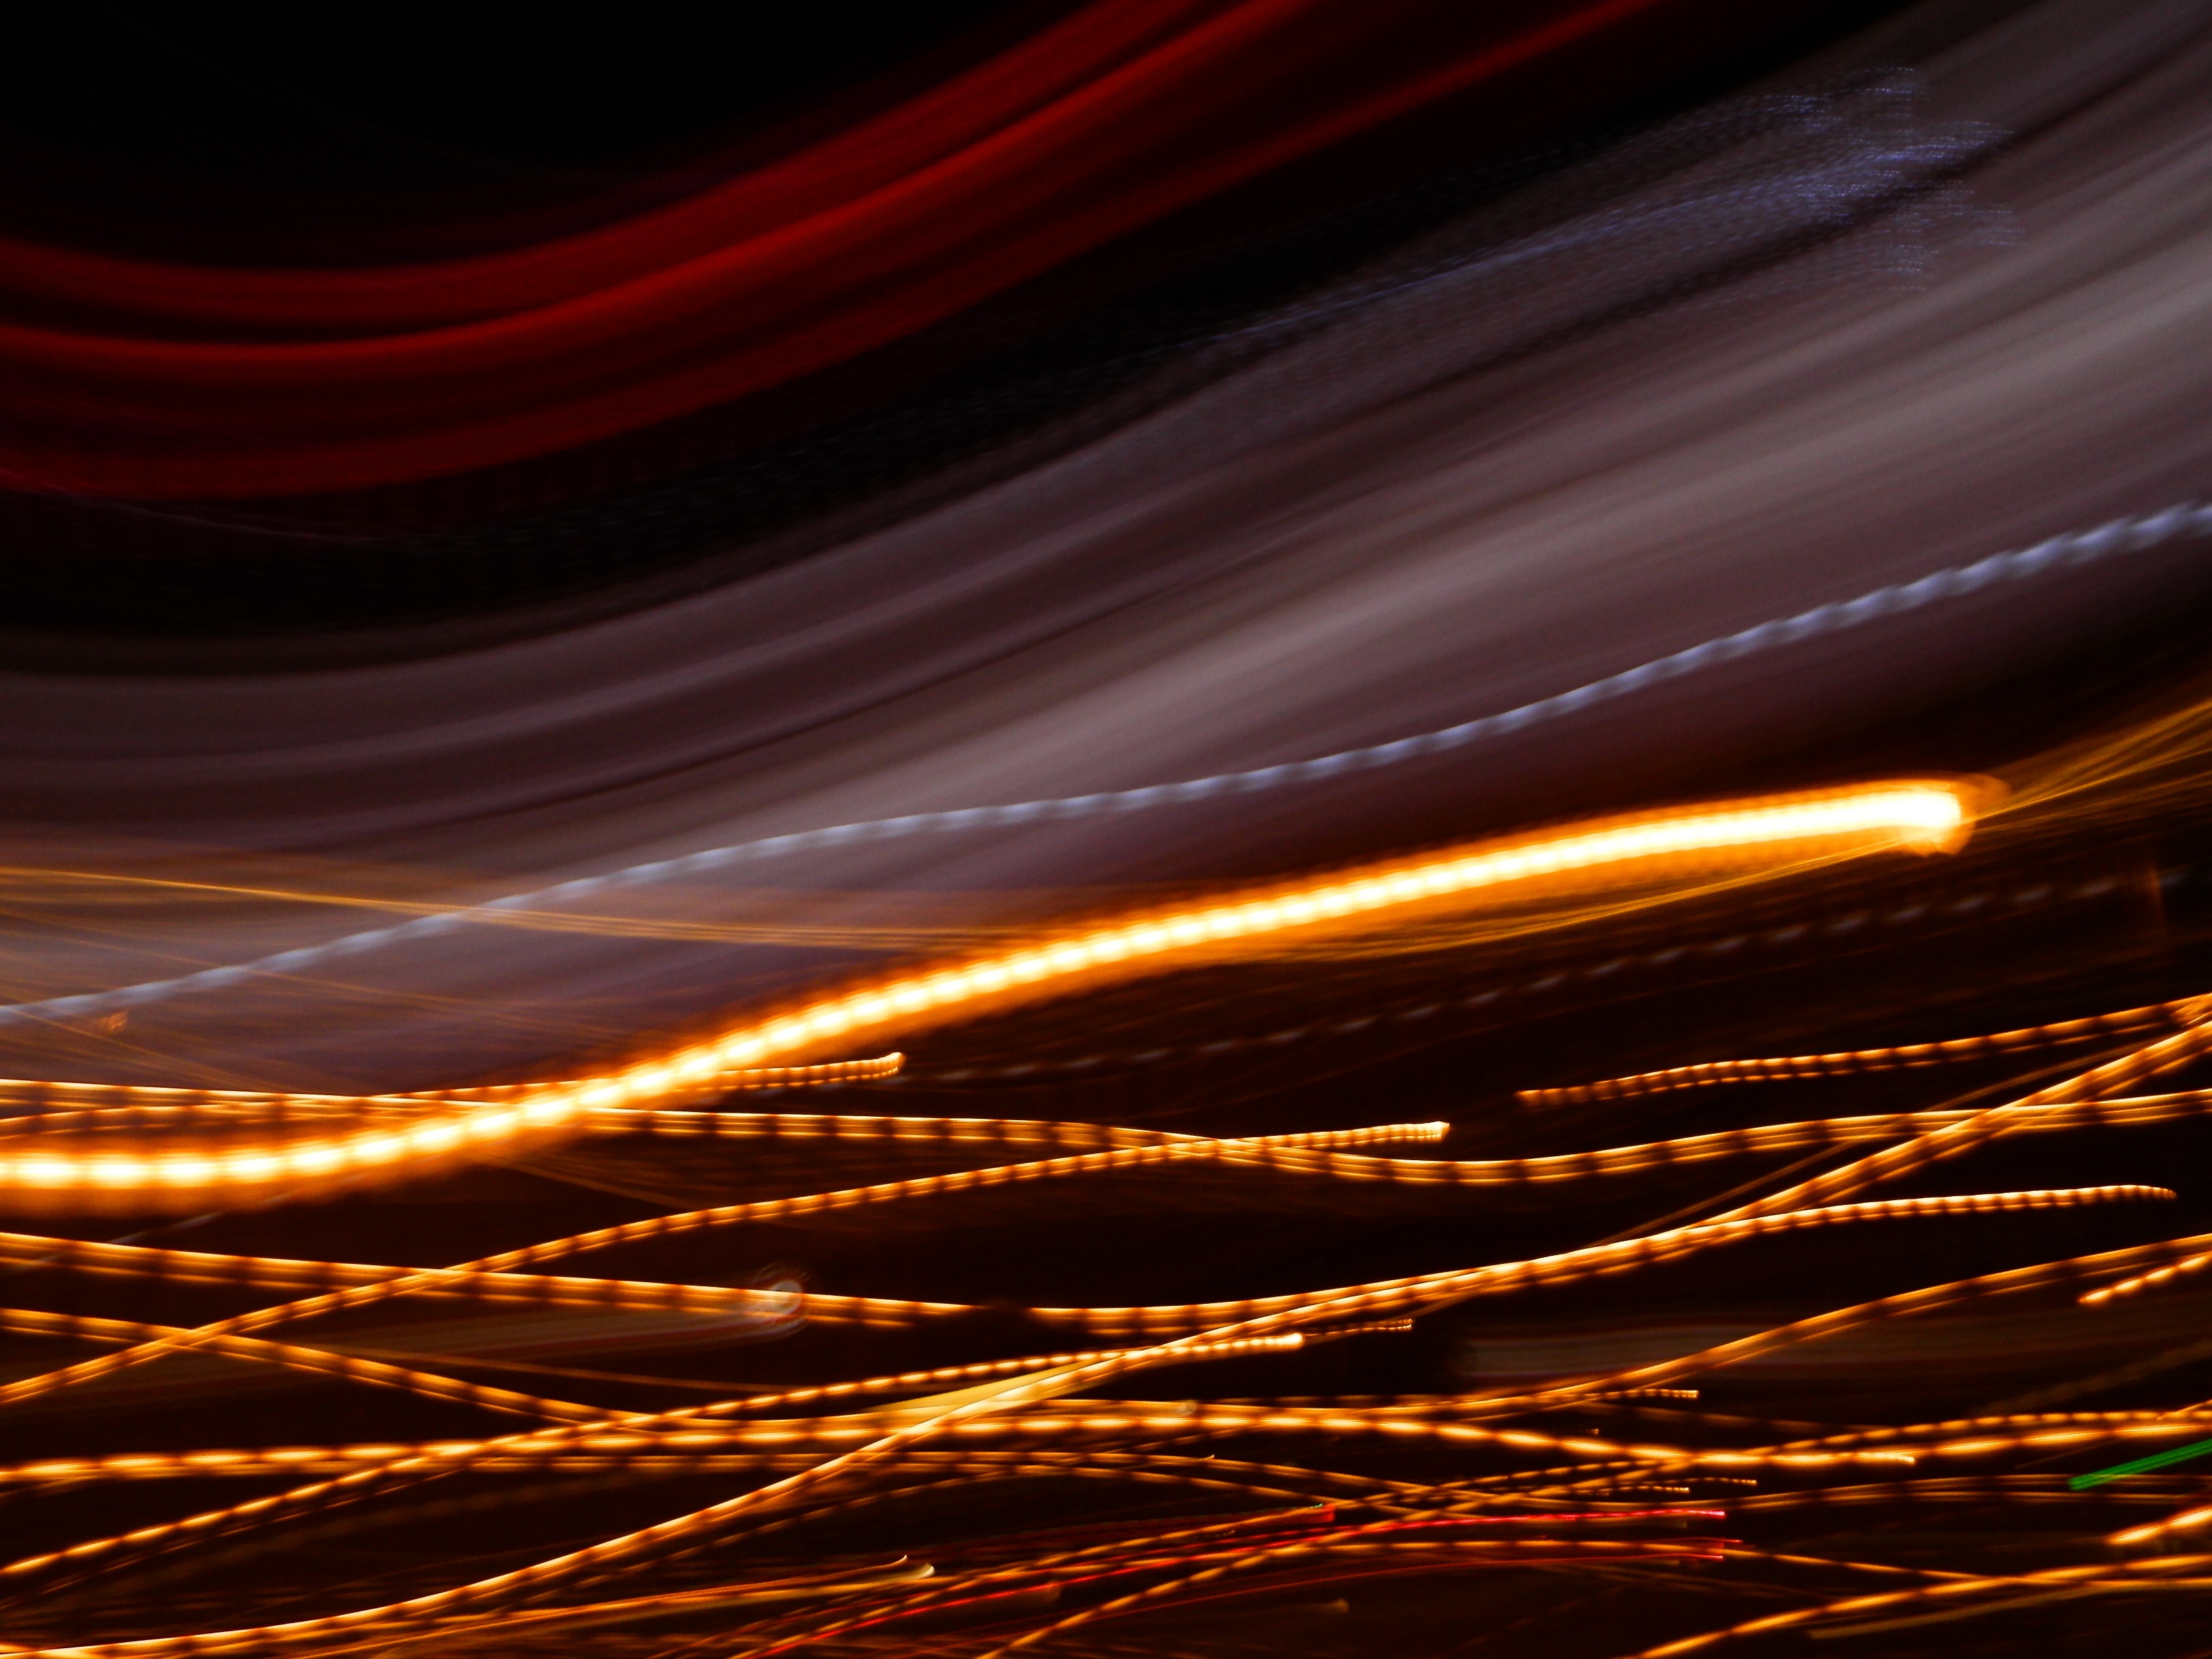
light, night, sunlight, wave, line, reflection, red, color, darkness, circle, at night, lights, shape, macro photography, night lights, long shutter speed, night picture, computer wallpaper